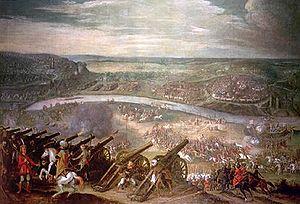
Le siège de Vienne de 1529 est l'un des épisodes les plus marquants des guerres entre l’Empire ottoman et le Saint-Empire.